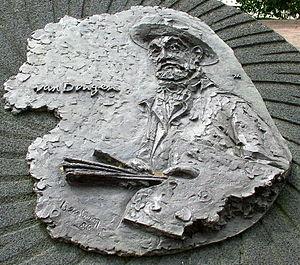
Kees van Dongen, de son nom de naissance Cornelis Théodorus Marie van Dongen, est un peintre néerlandais naturalisé français, né le 26 janvier 1877 à Delfshaven, arrondissement de Rotterdam, et mort le 28 mai 1968 à Monaco.